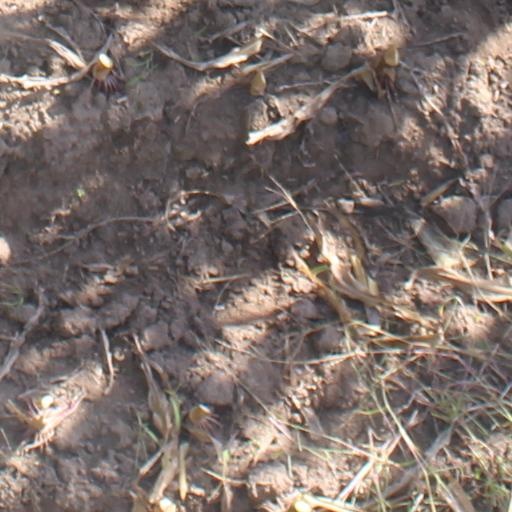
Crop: maize; corn